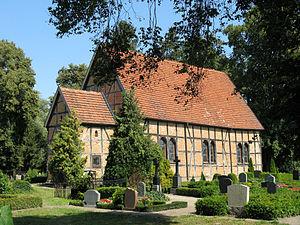
Finkenthal est une municipalité allemande du land de Mecklembourg-Poméranie-Occidentale et l'arrondissement de Rostock. En 2013, elle comptait 279 hab.